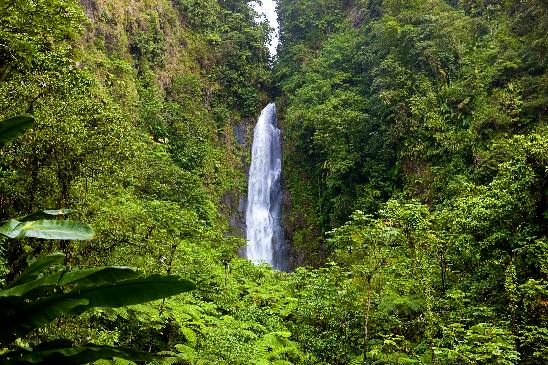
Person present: No